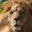
Label: lion